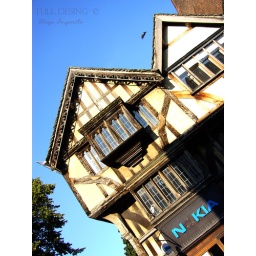
Amaizing and beautyful old building in the centre of the oxford High street (very mystic and magic in a sunshine day)